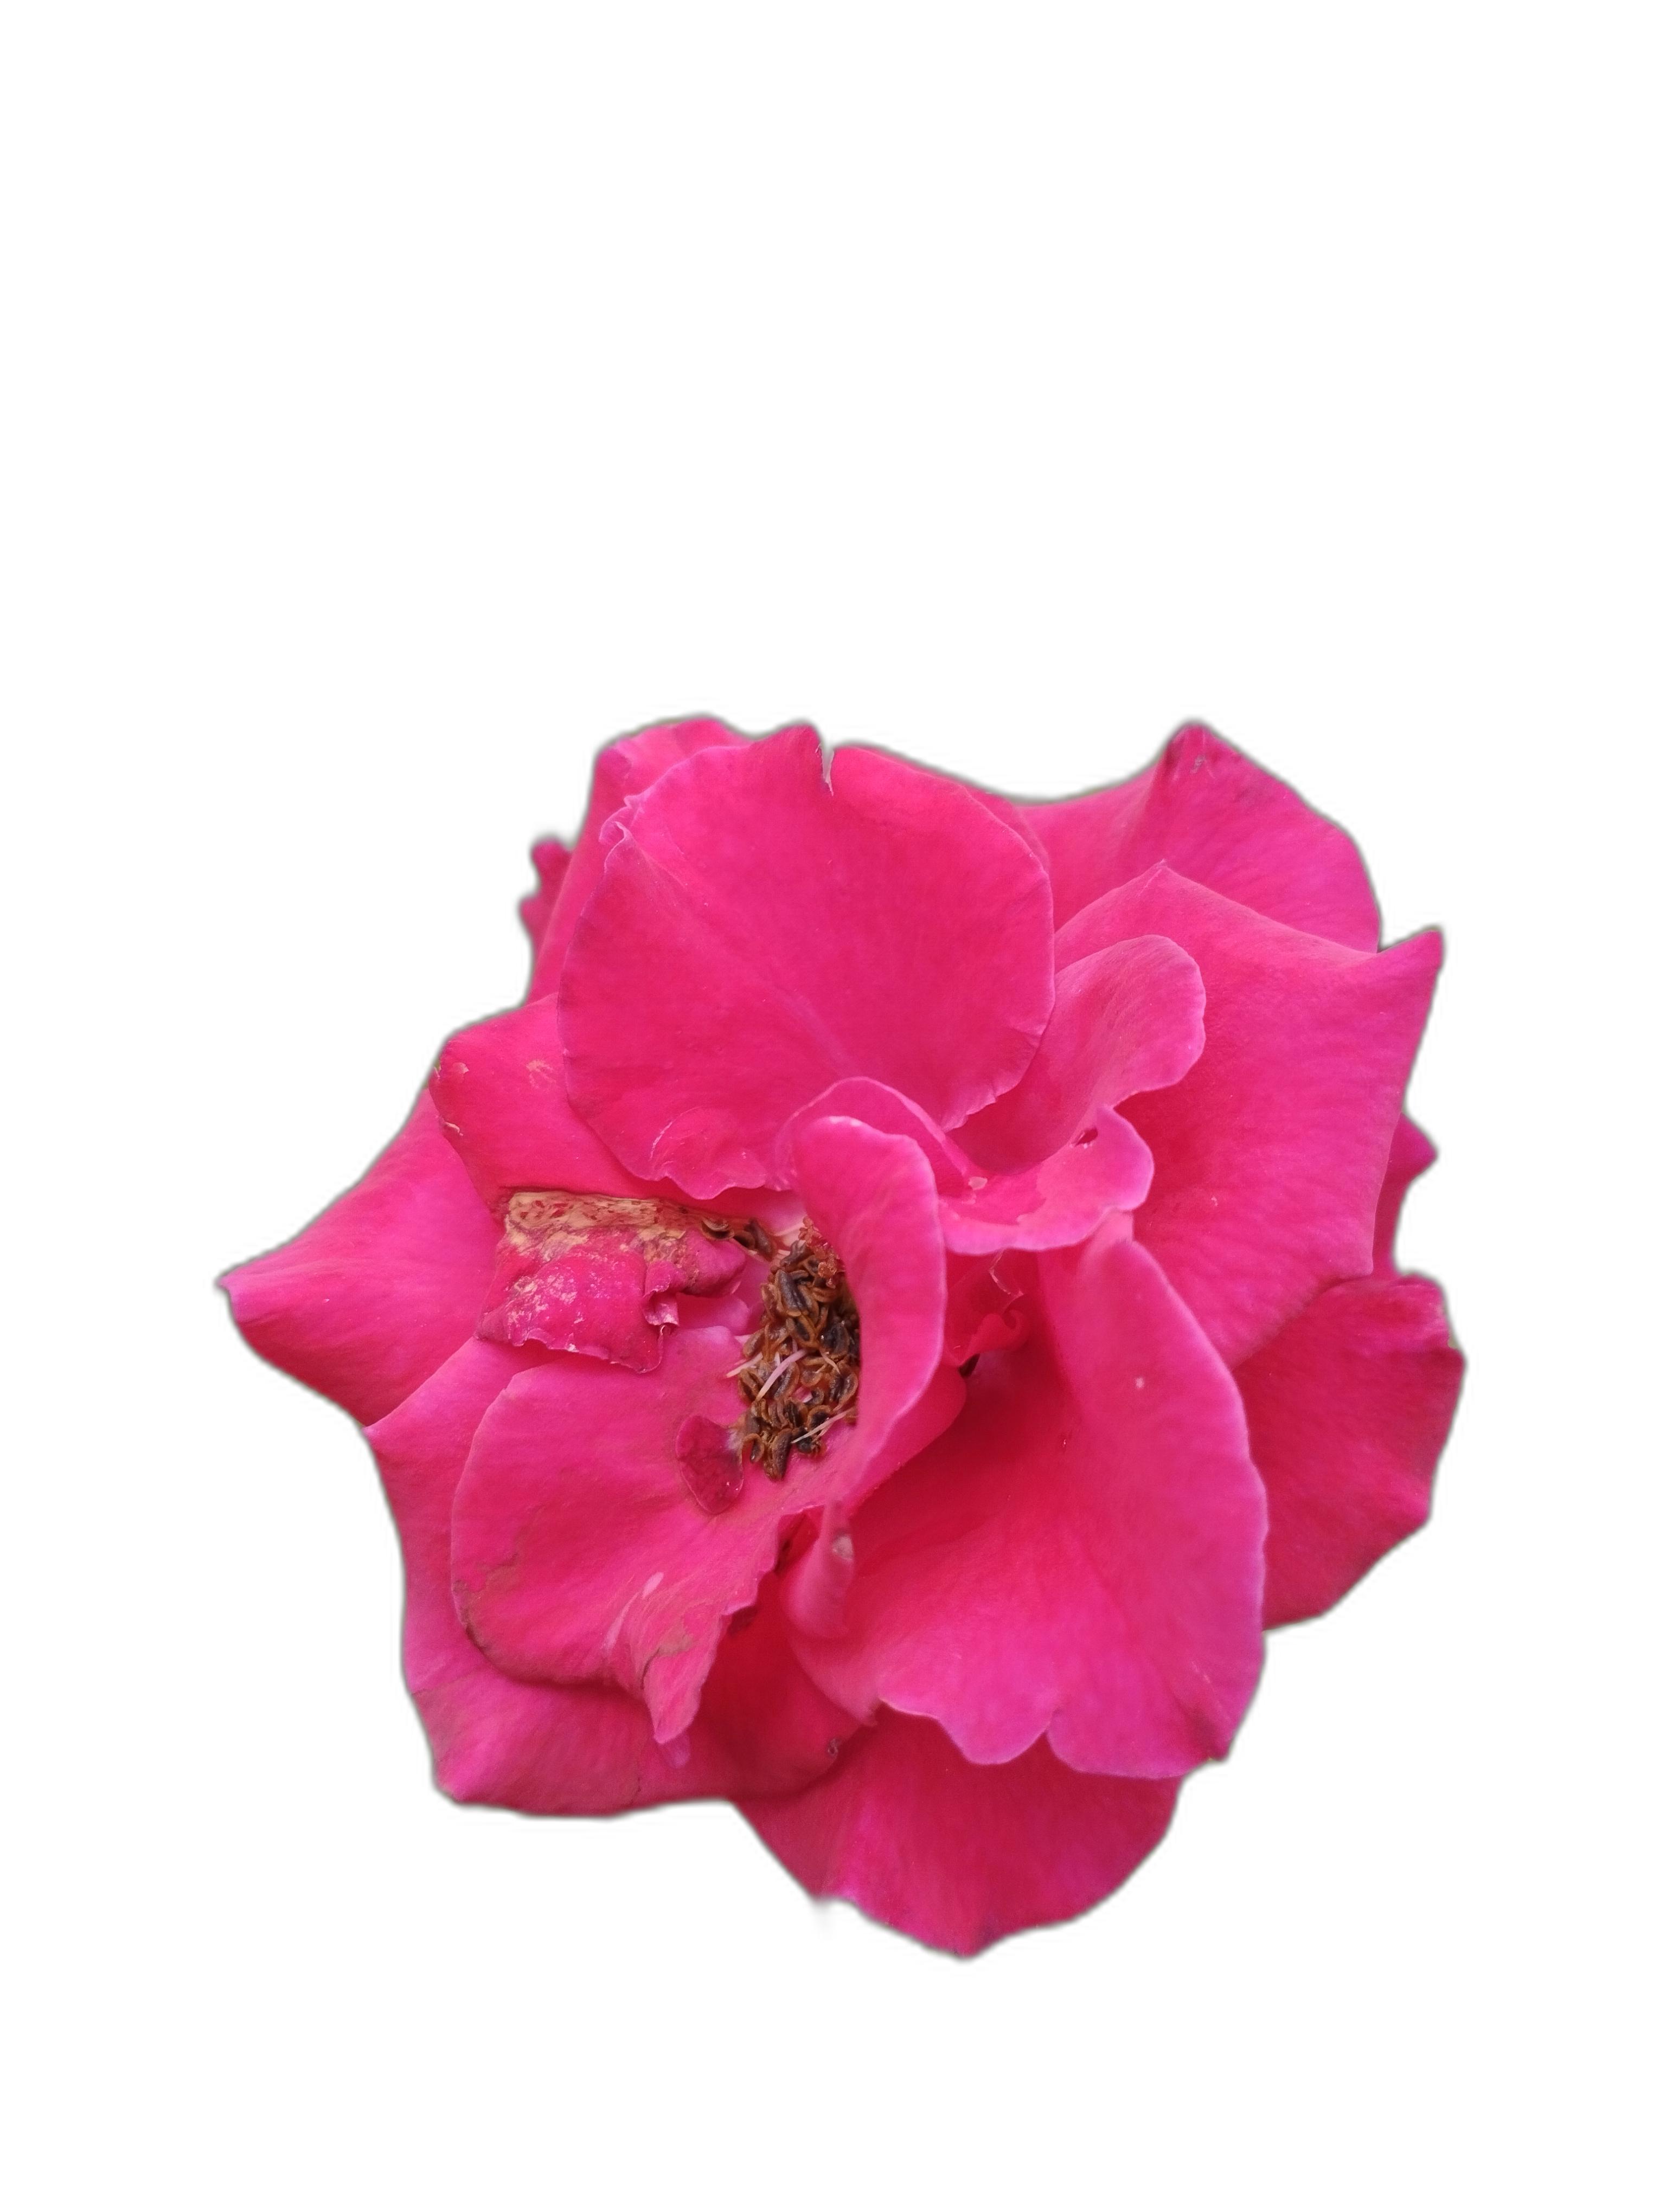
Label: Rose